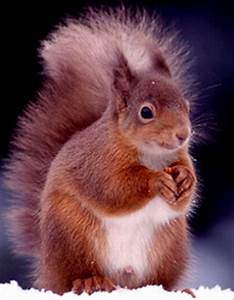
Label: squirrel